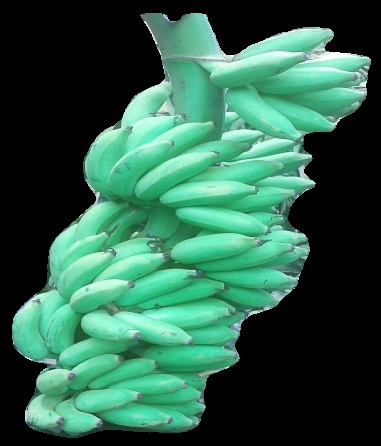
Variety: elakki-bale
Grade: grade1